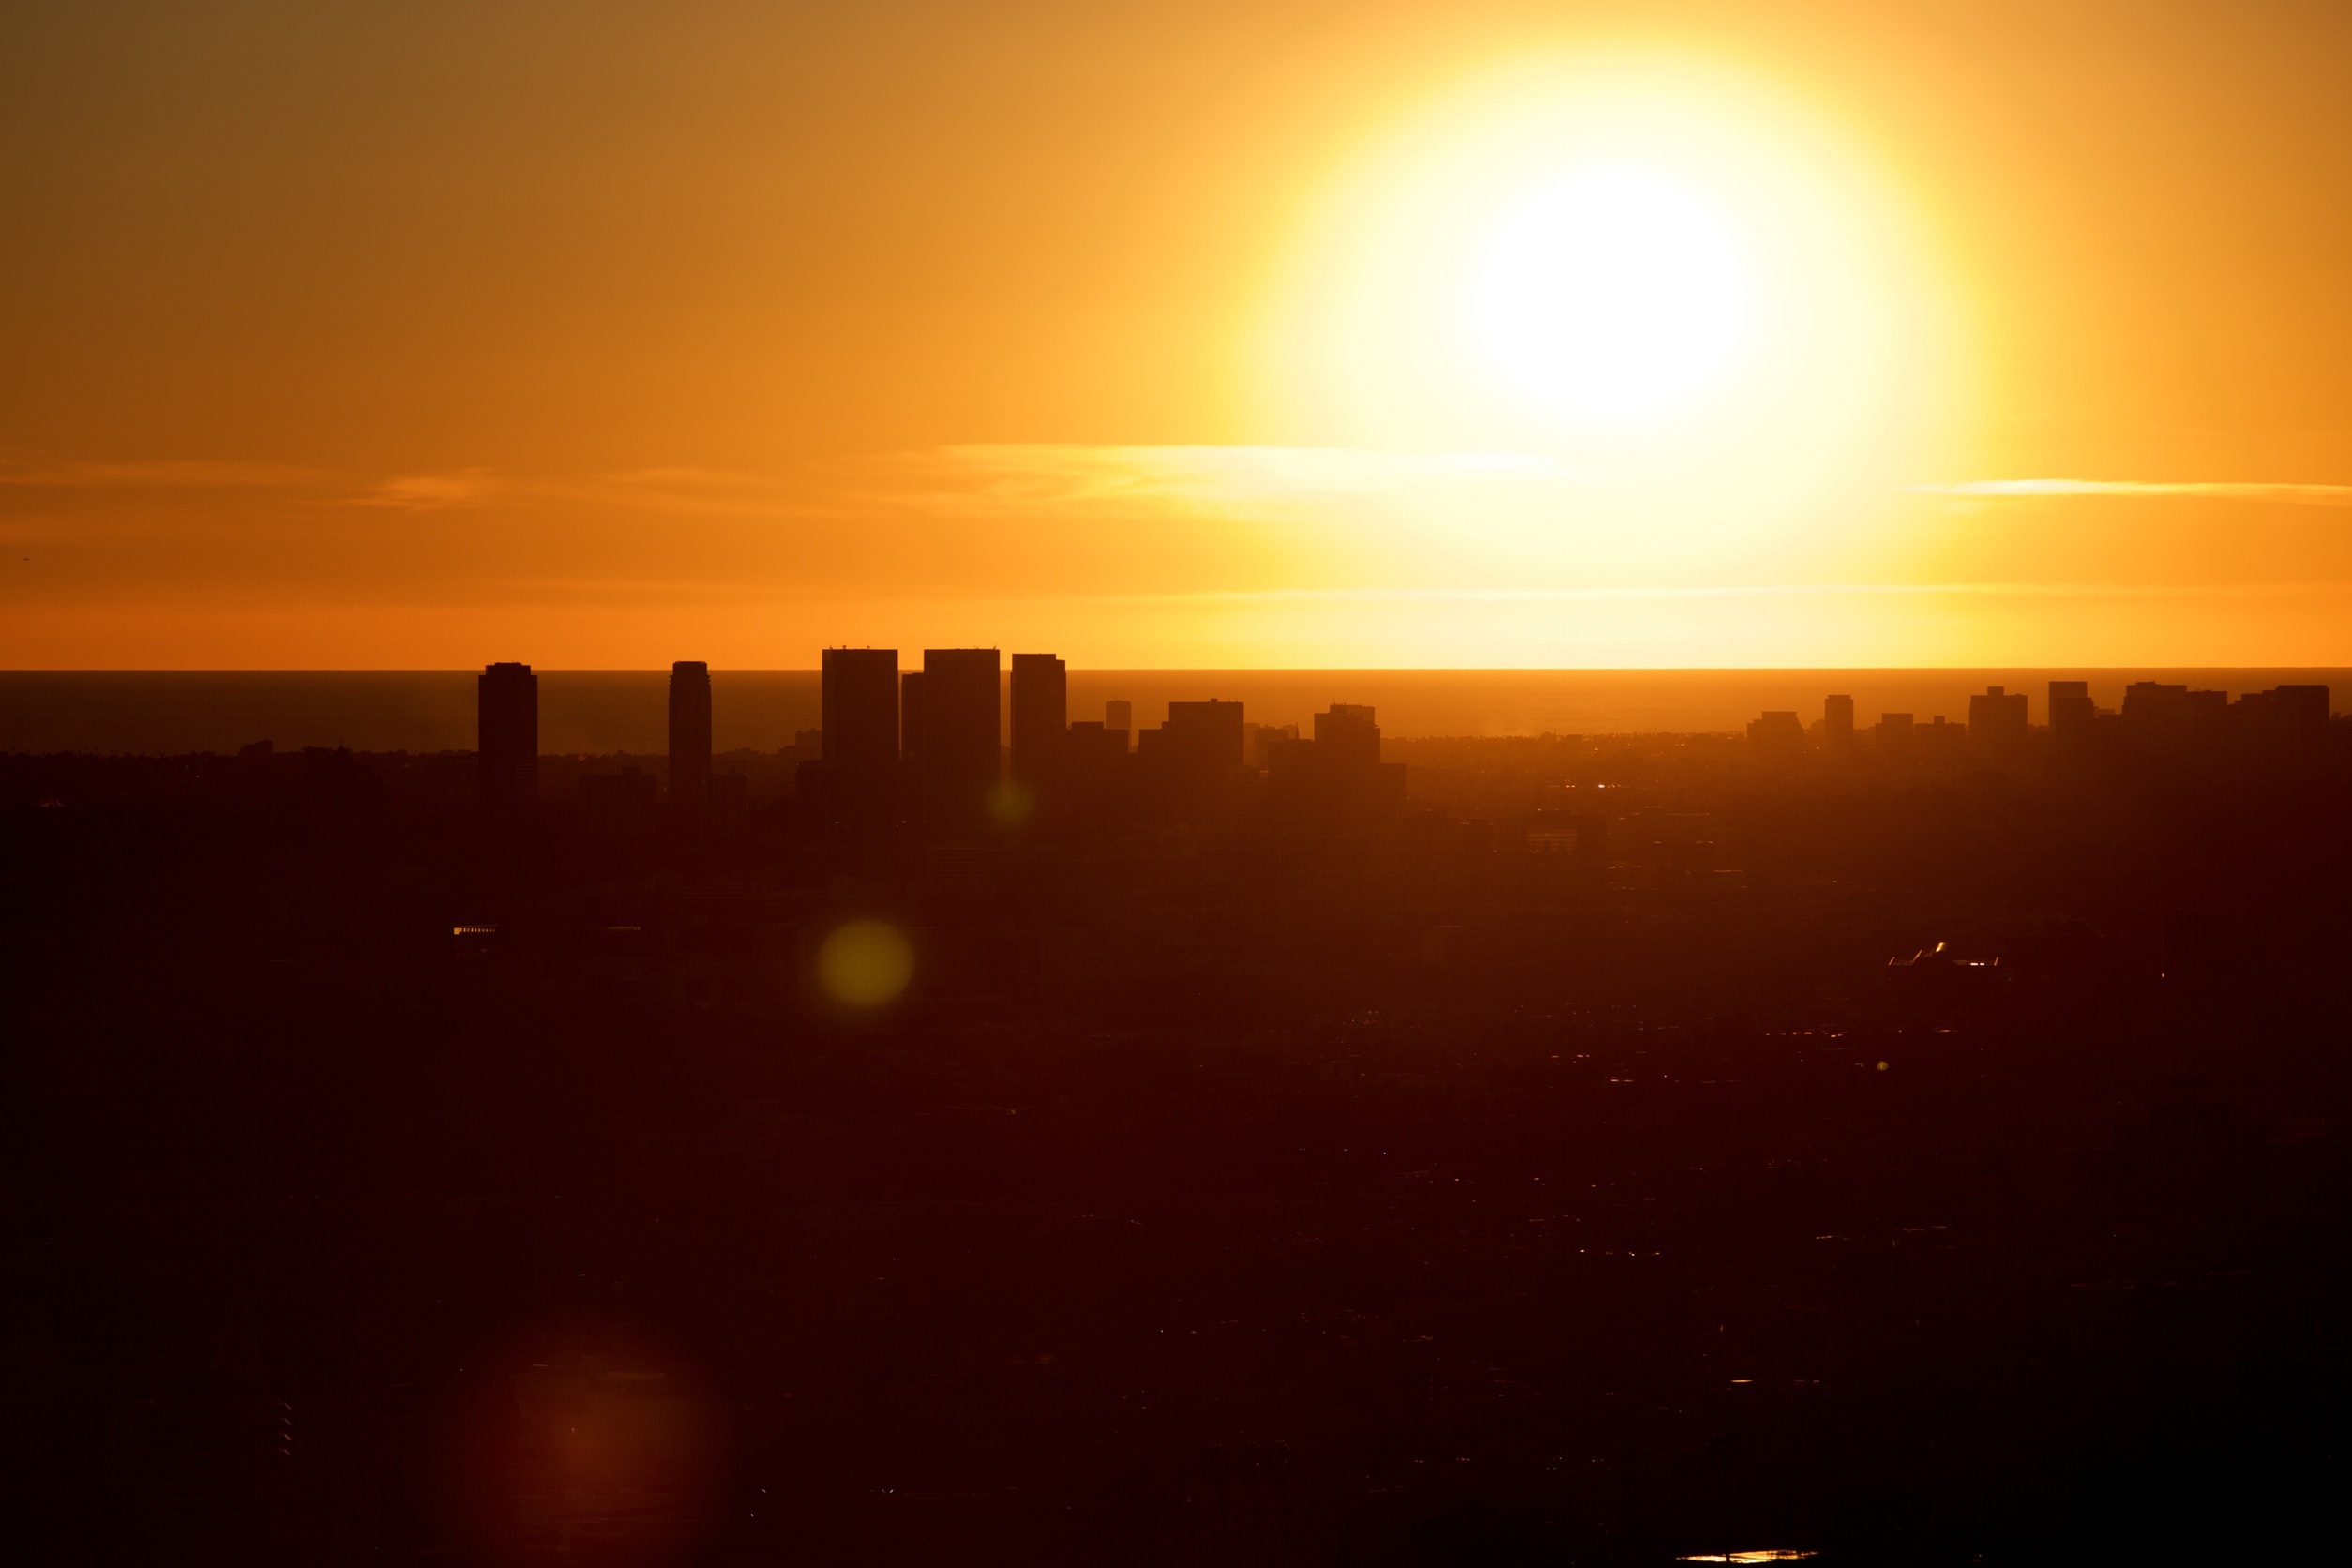
horizon, architecture, sky, sun, sunrise, sunset, skyline, sunlight, morning, dawn, atmosphere, skyscraper, cityscape, panorama, dusk, evening, afterglow, astronomical object, atmospheric phenomenon, red sky at morning